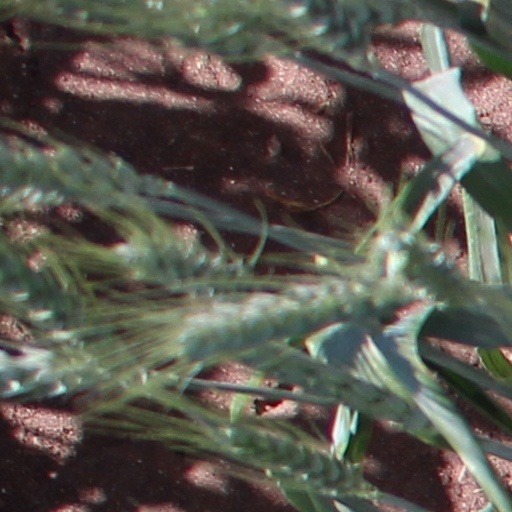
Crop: wheat